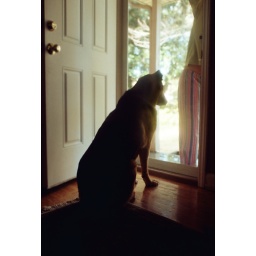
My dog Pirate follows my mom around the house whenever she's home.